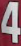
Number: 4